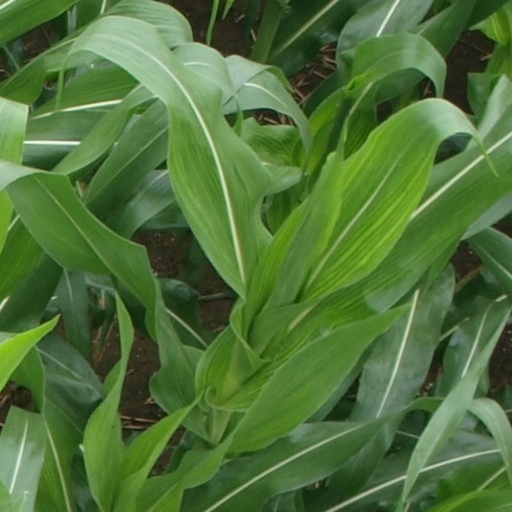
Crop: maize; corn